Ugo Cei

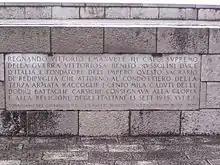
Commemorative stone bearing Ugo Cei’s name at Redipuglia

In 1932 he was personally appointed by Benito Mussolini as Commissioner for the Military Memorial of Monte Grappa. Promoted to general in the army corps on 22 July 1933, in February 1935 he was appointed extraordinary commissioner of the government for honors for those who died in war in Italy and abroad. Appointed Senator of the Kingdom of Italy on 25 March 1939, he became a Member of the Commission for Italian African Affairs from 17 April, remaining there until 5 August 1943.